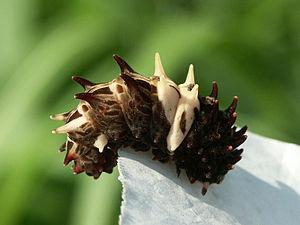
Atrophaneura alcinous est une espèce de lépidoptères de la famille des Papilionidae.